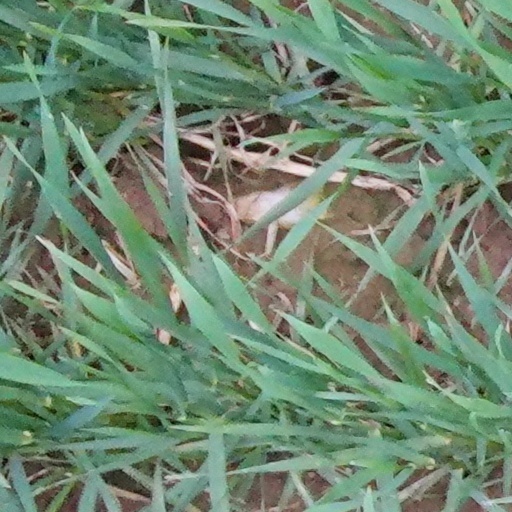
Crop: wheat